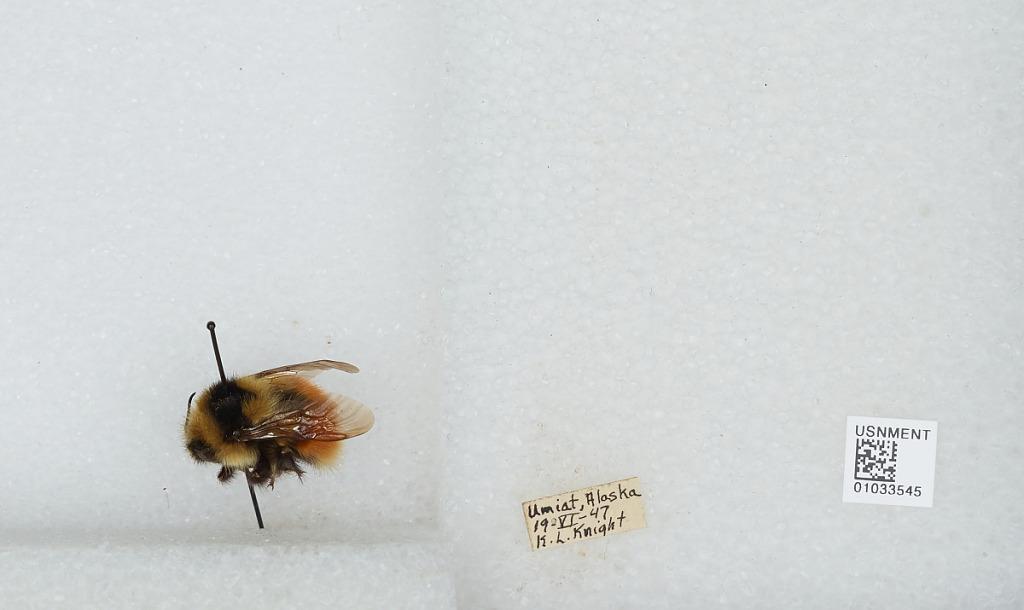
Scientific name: Bombus (Pyrobombus) sylvicola Kirby
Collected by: K. Knight
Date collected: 1947-6-19
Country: United States
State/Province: Alaska
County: North Slope
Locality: Umiat
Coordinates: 69.3669, -152.144